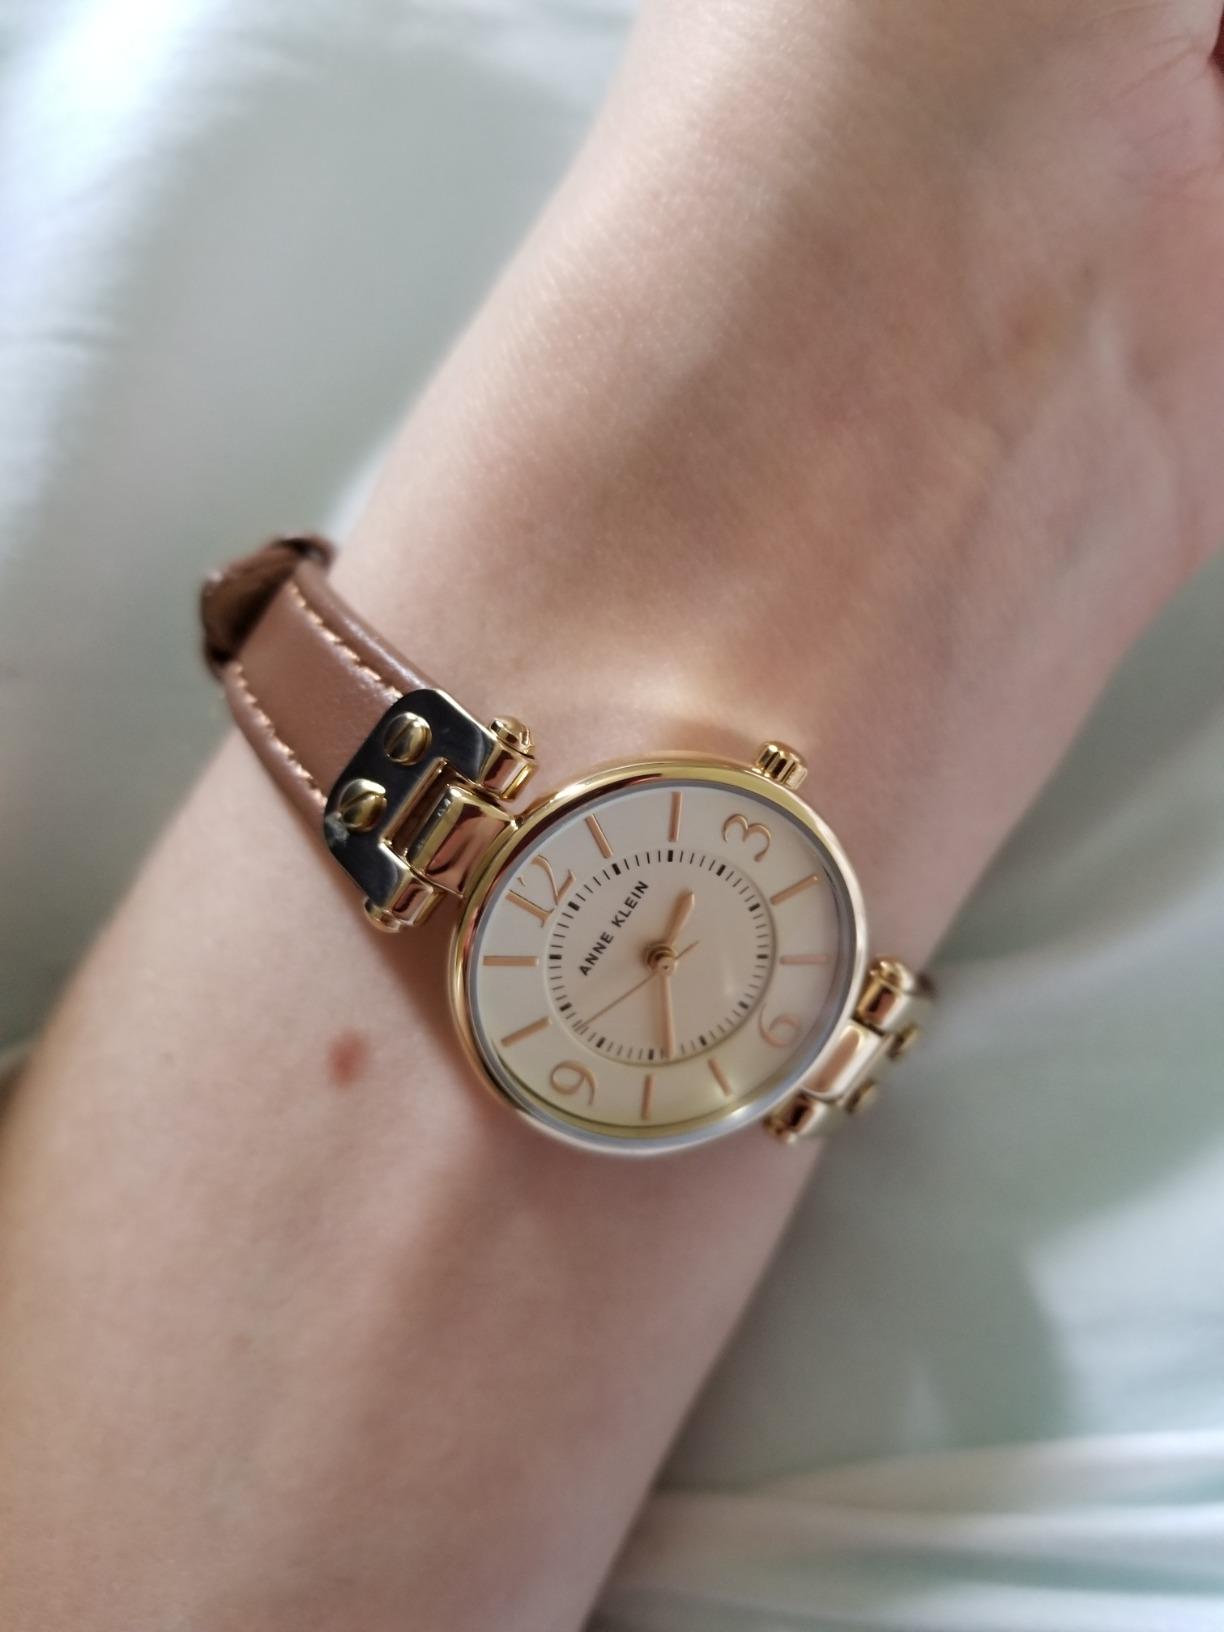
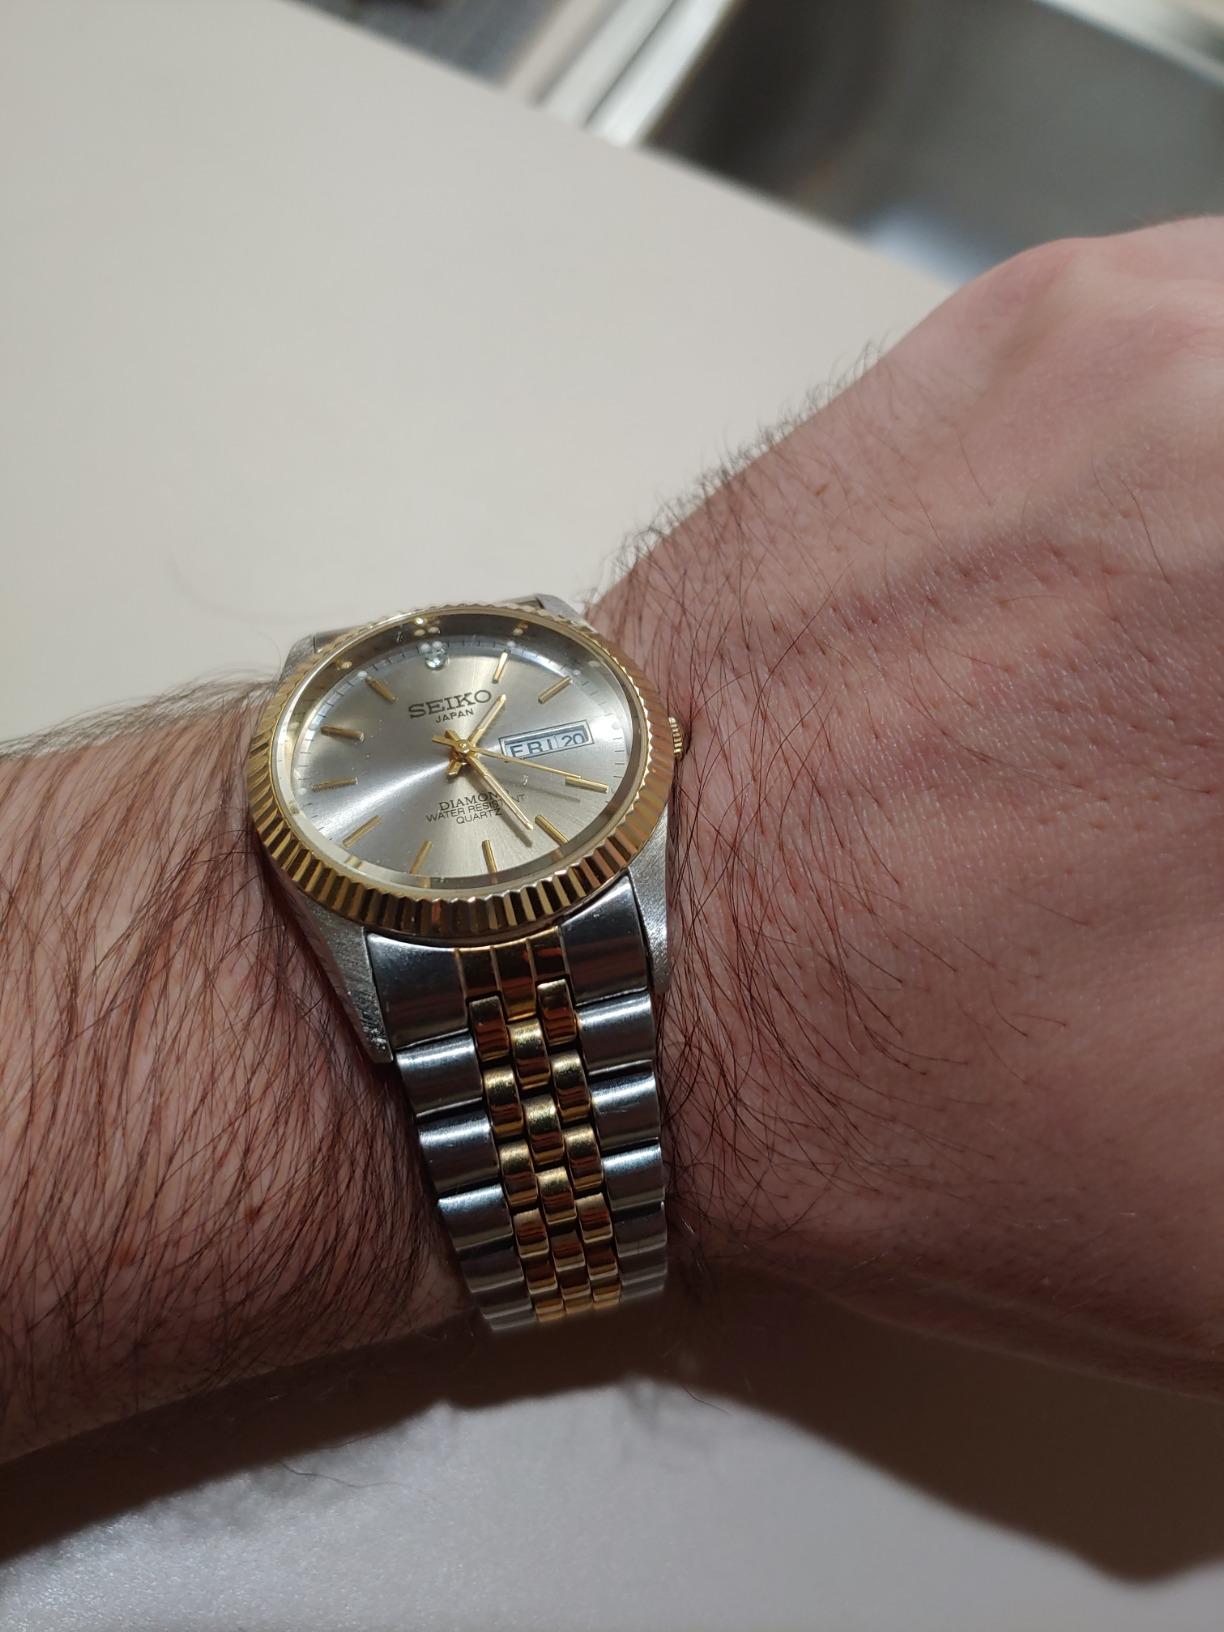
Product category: accessories_watch
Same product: no